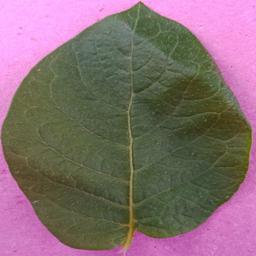
Etiqueta: Sana